Louis-André-Gabriel Bouchet

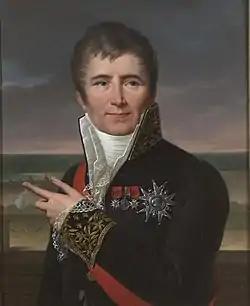
Portrait of Charles Henri Ver-Huell, French admiral.

1807 he manufactured the portrait on behalf emperors Napoléon as counterpart to the work of Empress Joséphine who Robert Lefèvre 1805 had implemented. Napoléon gave these two portraits of the city Aachen to 1807. After their deportation of Aachen into the city lock of Berlin on order Friedrich Wilhelm IV copies were made before he sent the paintings back 1840 to Aachen. Probably Professor Carl Schmid painted the reproductions. The original works decorate today the entrance hall of Aachen city hall.